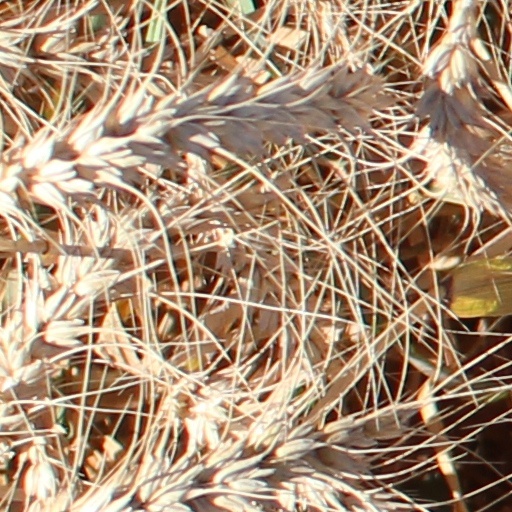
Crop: wheat